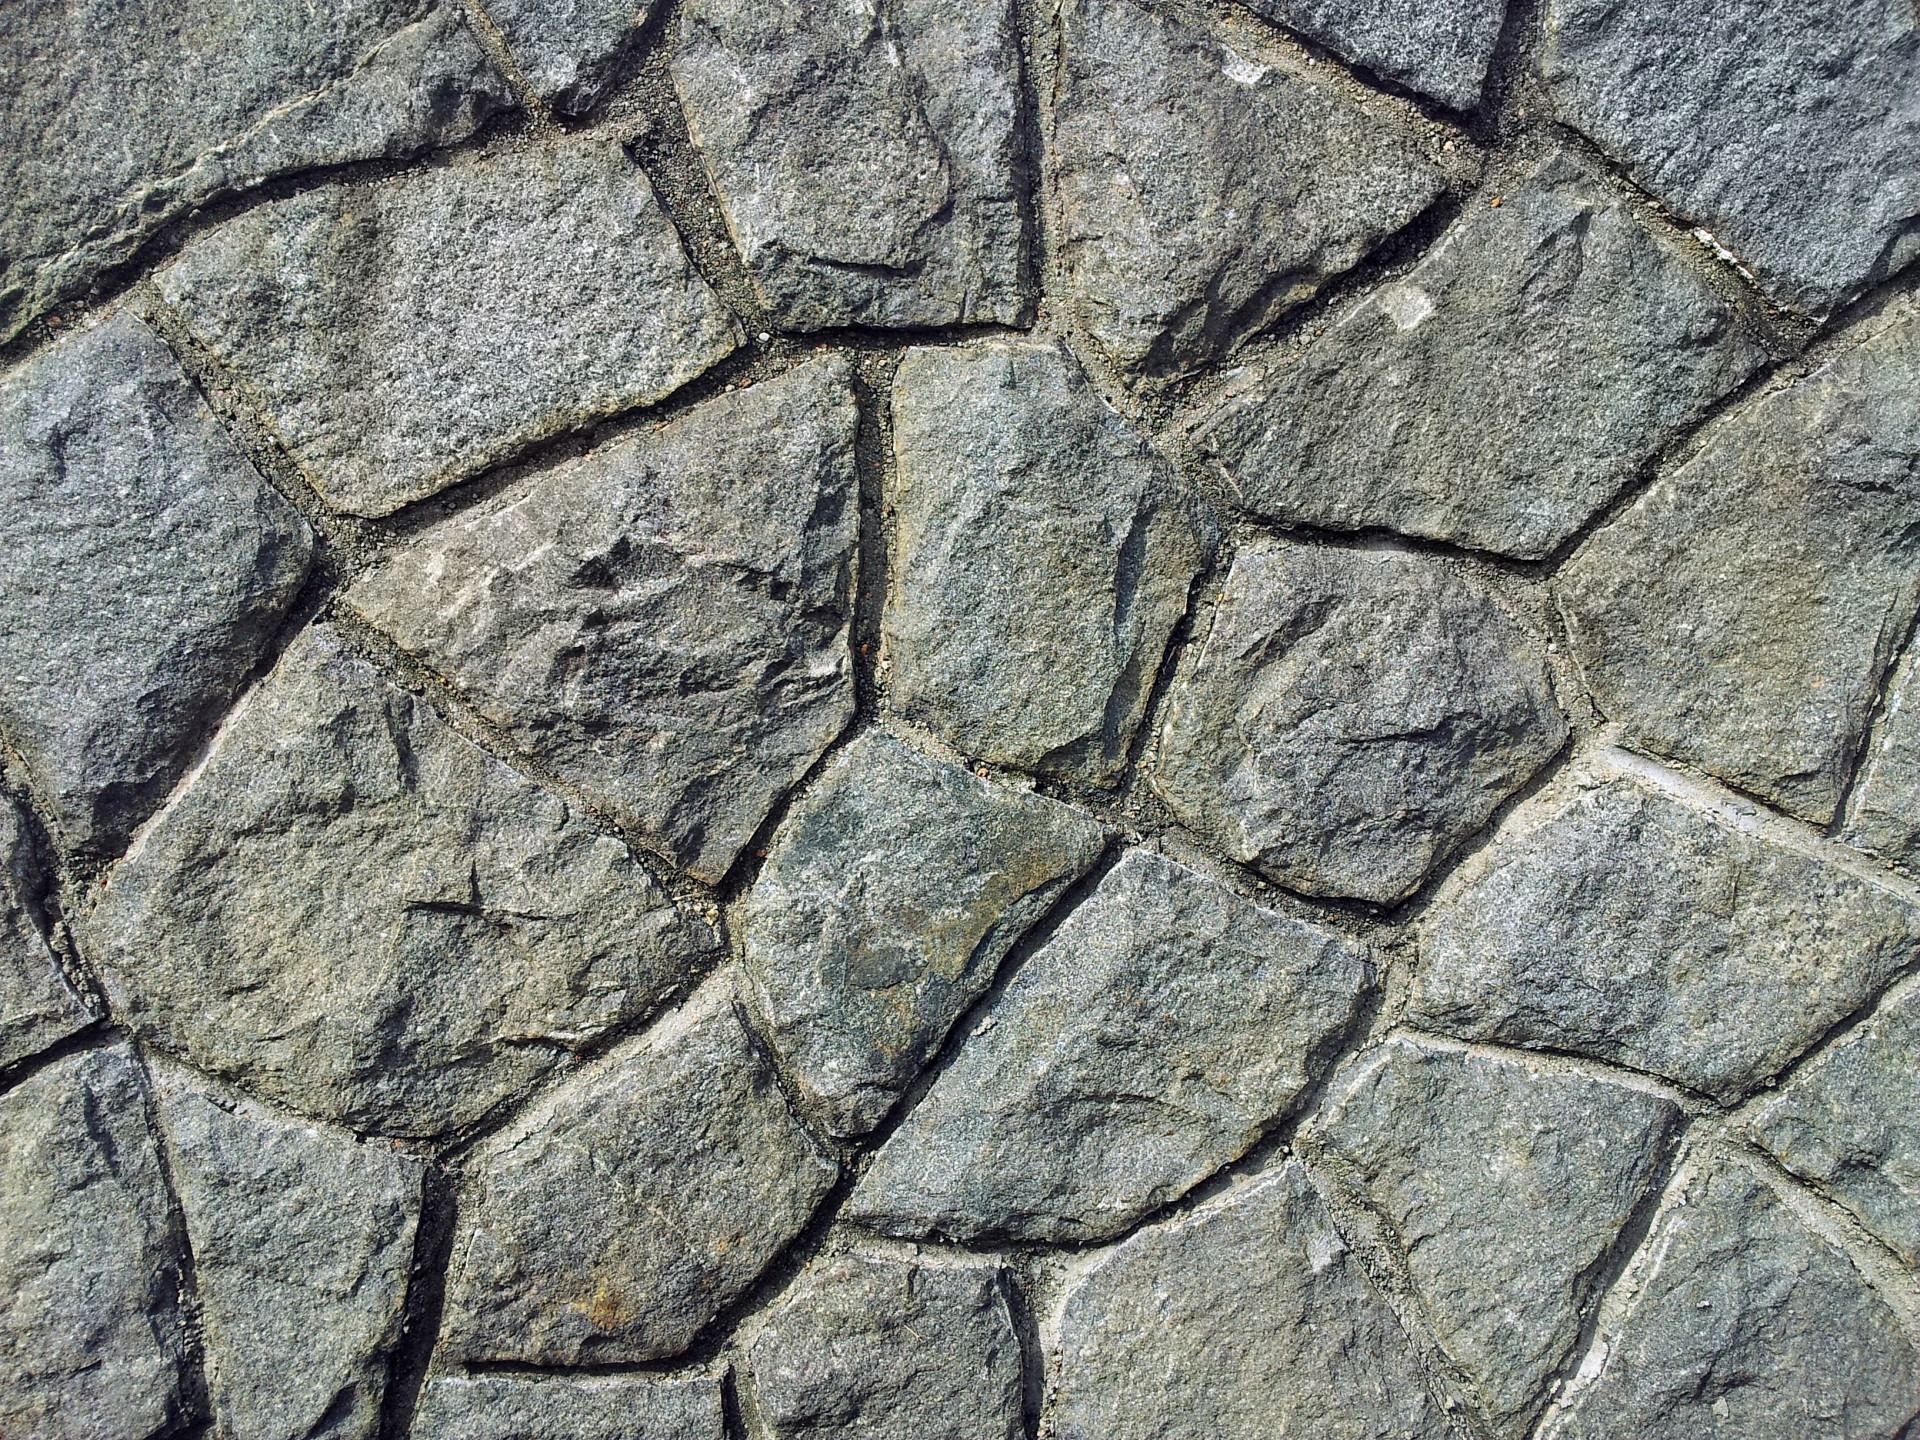
rock, structure, texture, floor, cobblestone, wall, stone, rustic, asphalt, soil, facade, exterior, stone wall, material, concrete, surface, textured, rocks, grey, stones, rubble, granite, brickwork, backdrop, flooring, road surface, flagstone